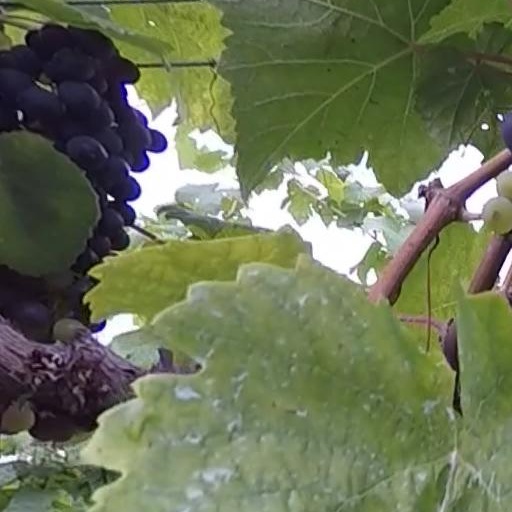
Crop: grape